Eugenics

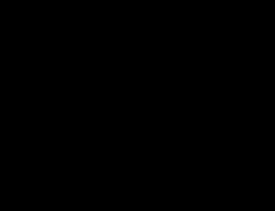

One general concern is that the reduced genetic diversity that may be a feature of long-term, species-wide eugenics plans could eventually result in inbreeding depression, increased spread of infectious disease, and decreased resilience to changes in the environment.